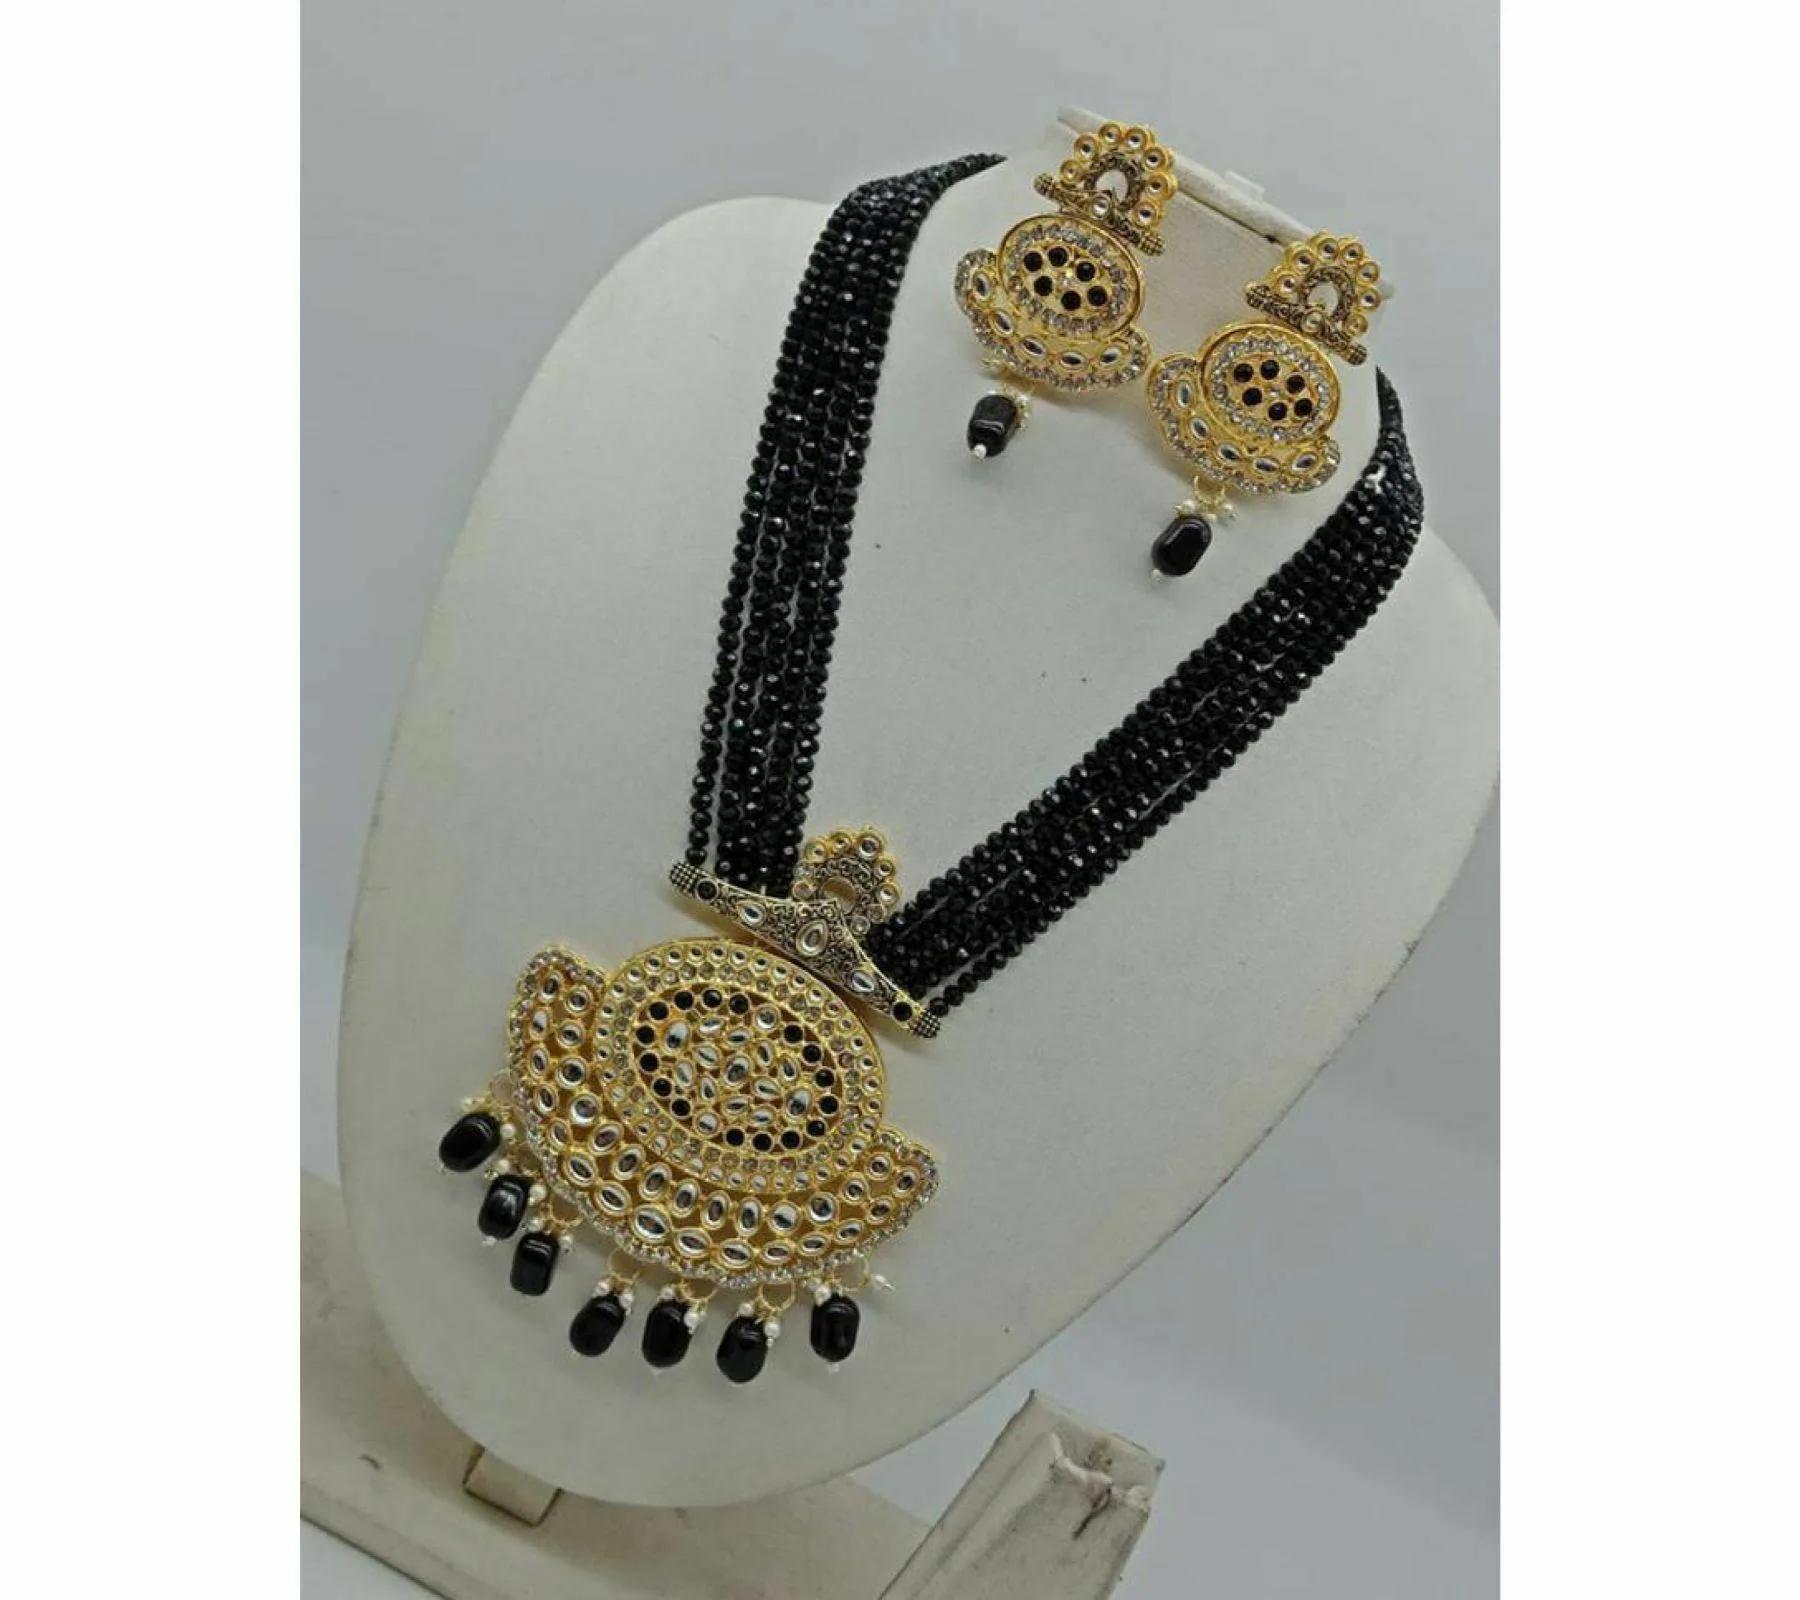
Gyaan Jewels Handmade Gold Plated Alloy Earring and Necklace Set Black (Women) Free Size
Type: Necklaces
Brand: Gyaan Jewels
Price: Rs. 507
Gyaan Jewels Handmade Gold Plated Alloy Earring and Necklace Set Black (Women)
Features: These are very easy to use being lightweight and has a design which makes it very comfortable,Superior quality and skin friendly,Made from premium quality material this product assures to remain in its original glory even after years of usage,Perfect gift ideal valentine, birthday, anniversary gift your loved ones
Included: 1 Necklace, 1 Earring